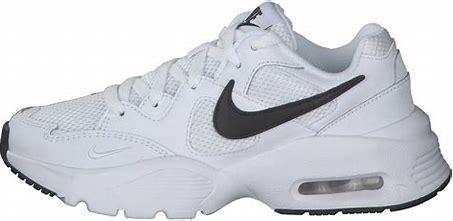
Brand: Nike
Model: Air Max Fusion